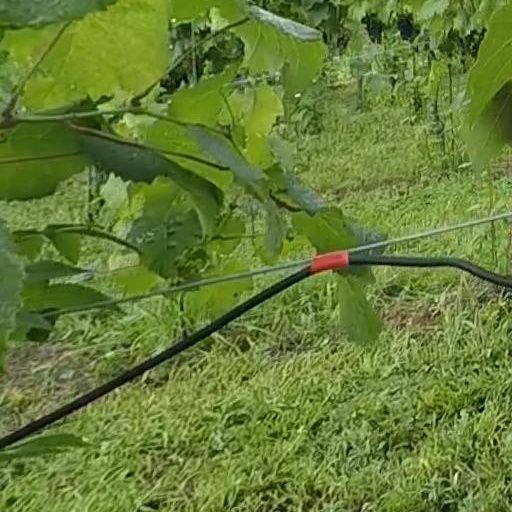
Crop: grape